Describe the emotion expressed in this image:  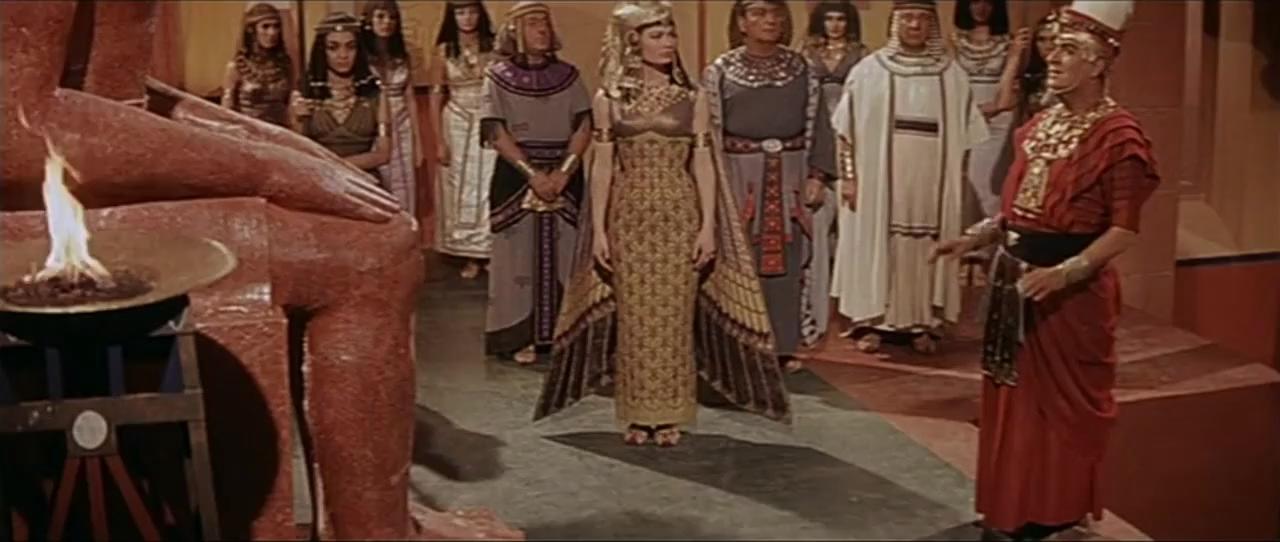
This person displays Fear, valence and arousal with moderate intensity.